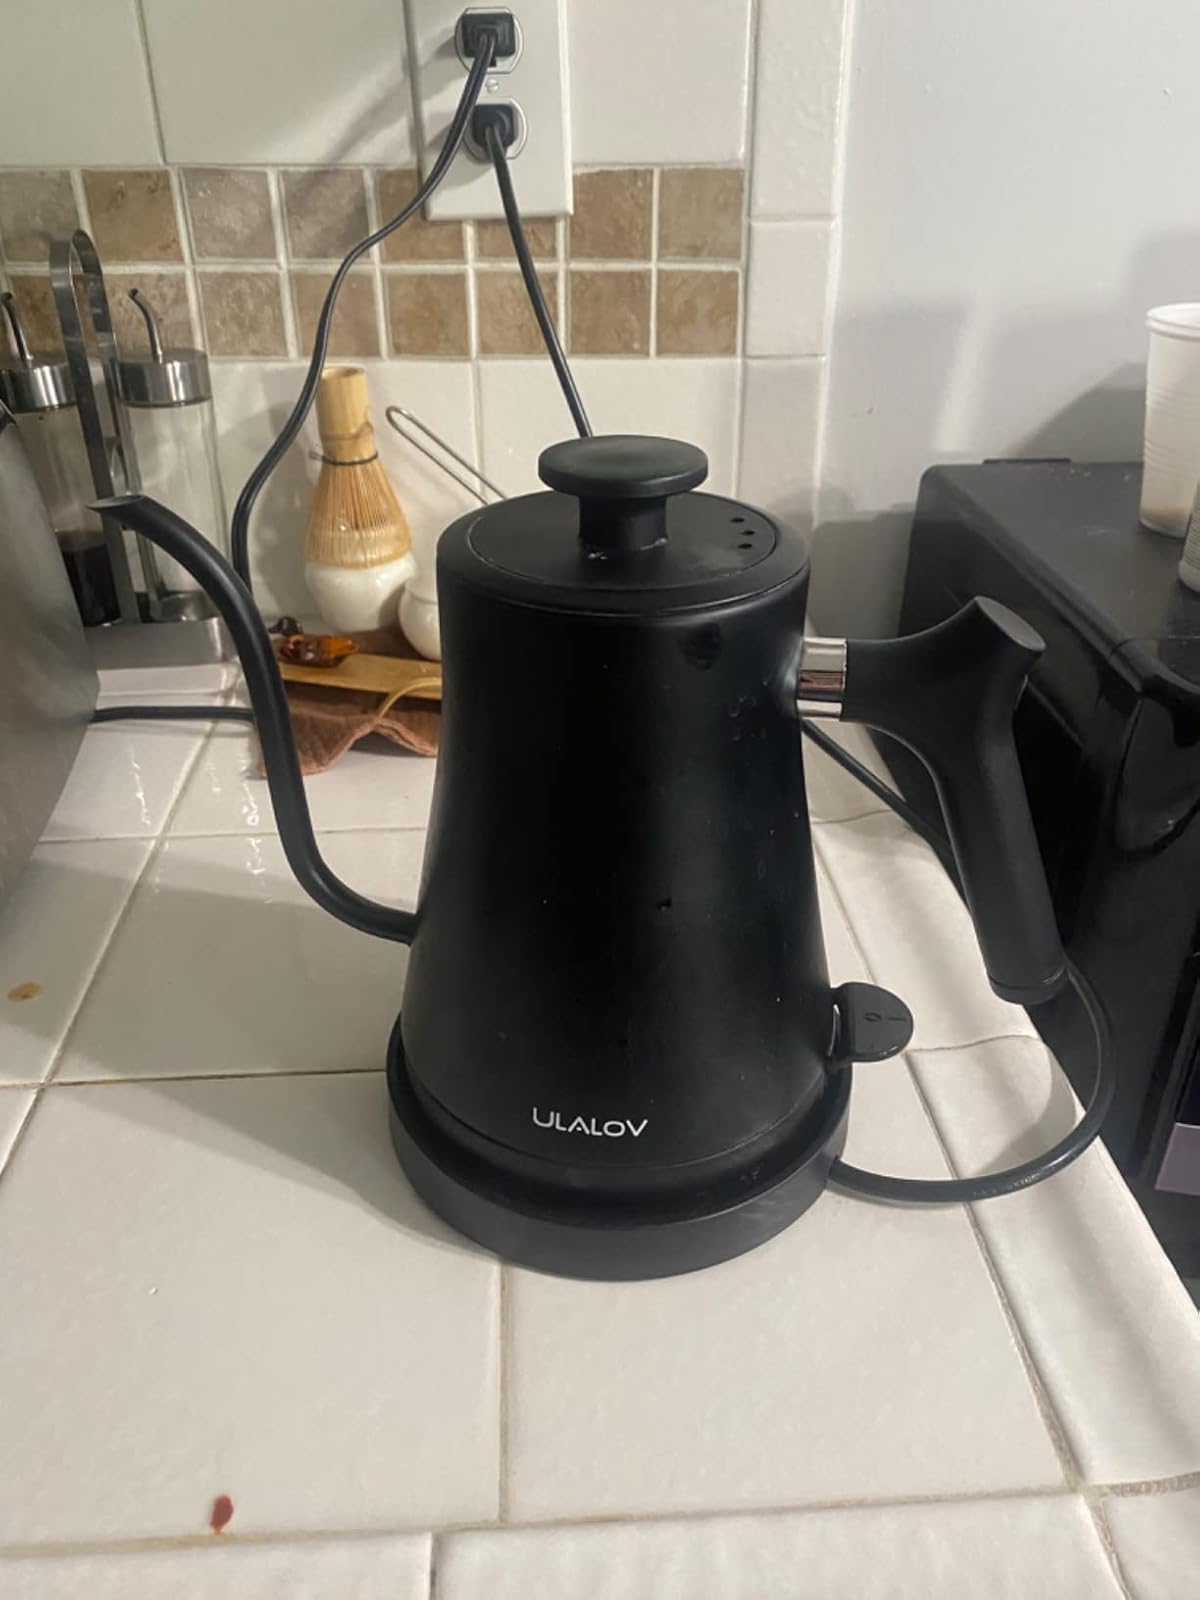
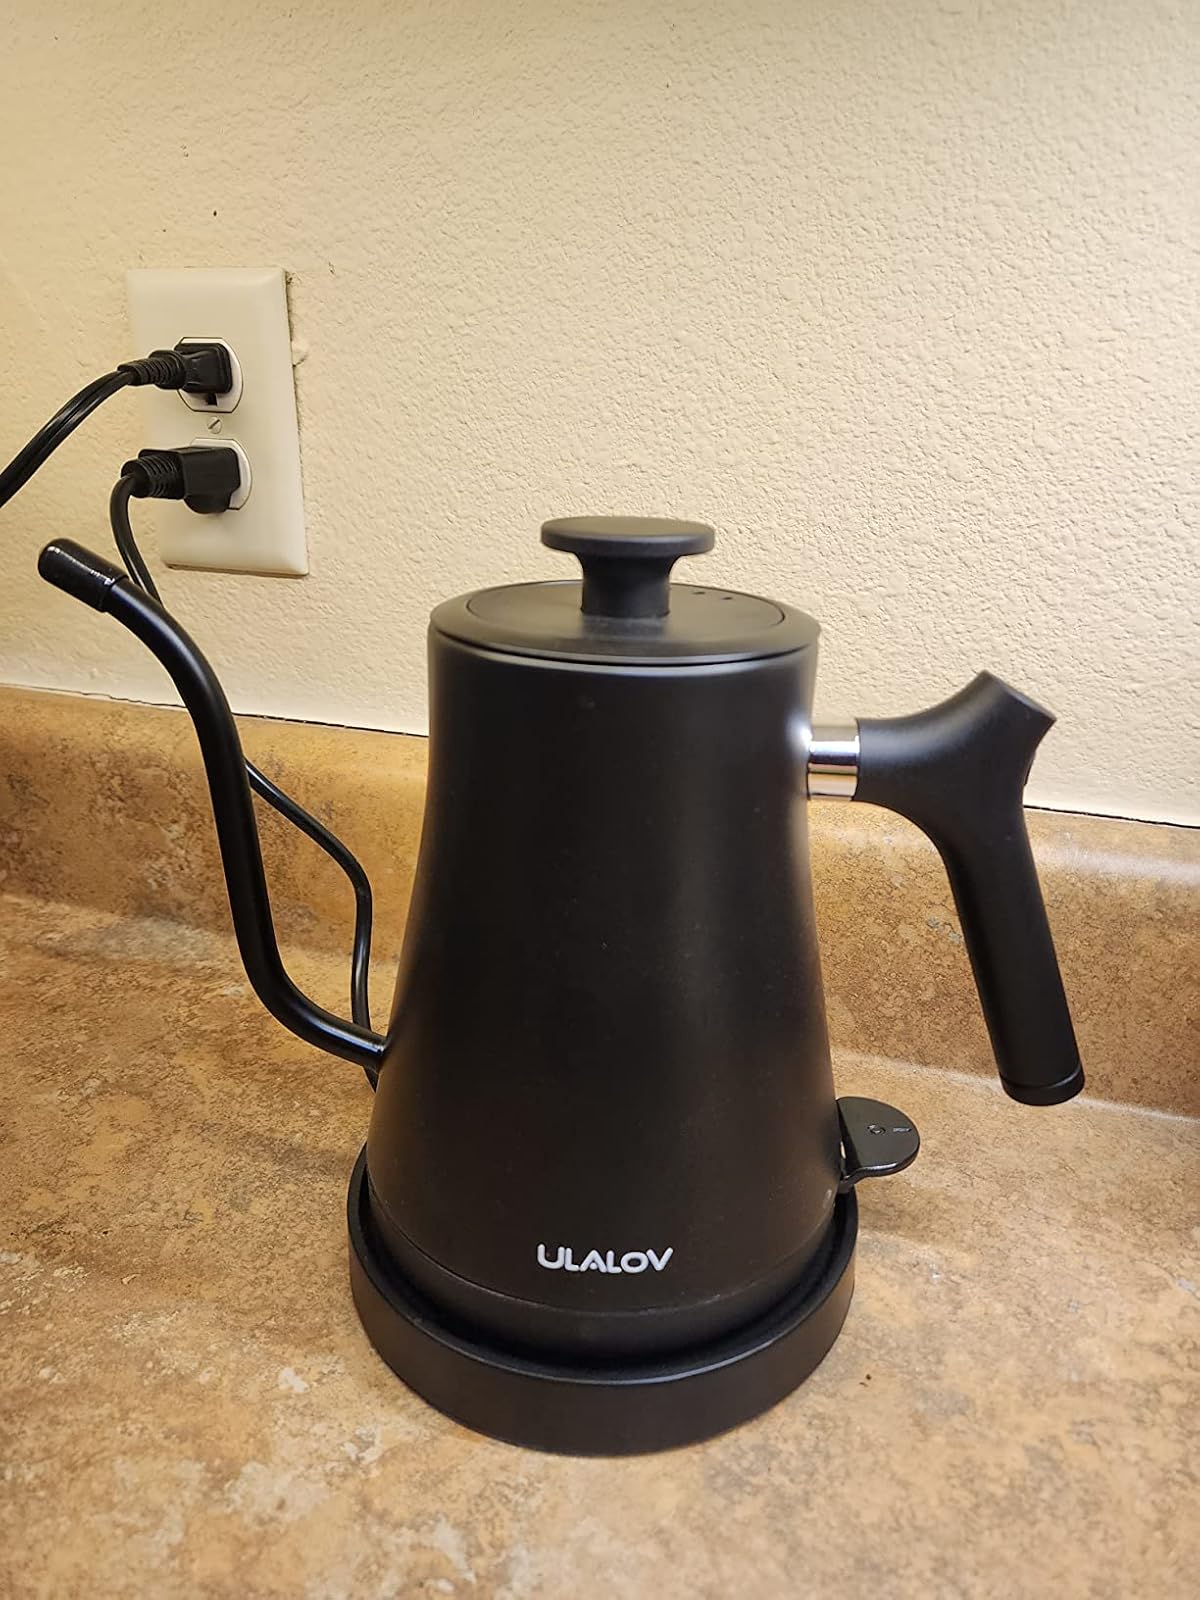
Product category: items_kettle
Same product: yes